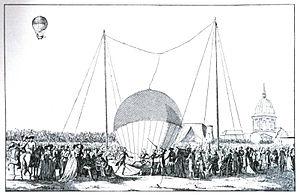
Jean-François Pilâtre de Rozier est un scientifique français des Lumières et, avec François Laurent d'Arlandes, l'un des deux premiers aéronautes de l'histoire.